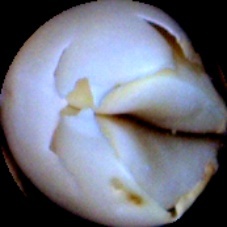
Label: Broken